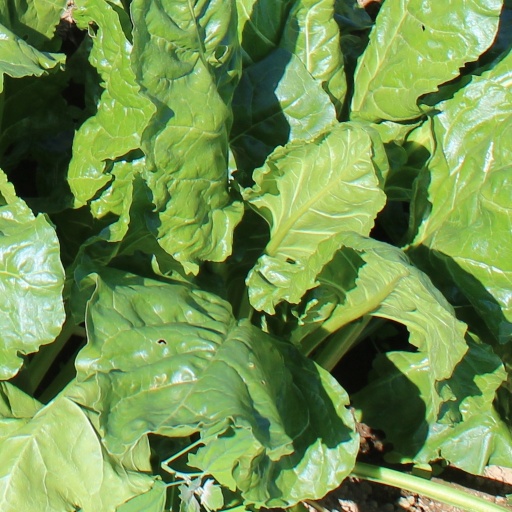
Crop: sugar beet